Passive autocatalytic recombiner

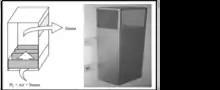
Passive autocatalytic recombiner

Passive autocatalytic recombiner (PAR) is a device that removes hydrogen from the containment of a nuclear power plant during an accident. Its purpose is to prevent hydrogen explosions. Recombiners come into action spontaneously as soon as the hydrogen concentration increases. They are passive devices because their operation does not require external energy.